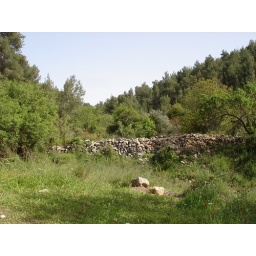
A meadow and ancient stone wall in the Judean hills